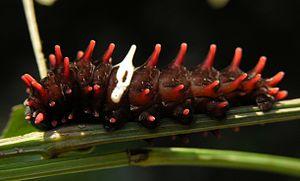
Atrophaneura aristolochiae est une espèce de lépidoptère appartenant à la famille des Papilionidae.